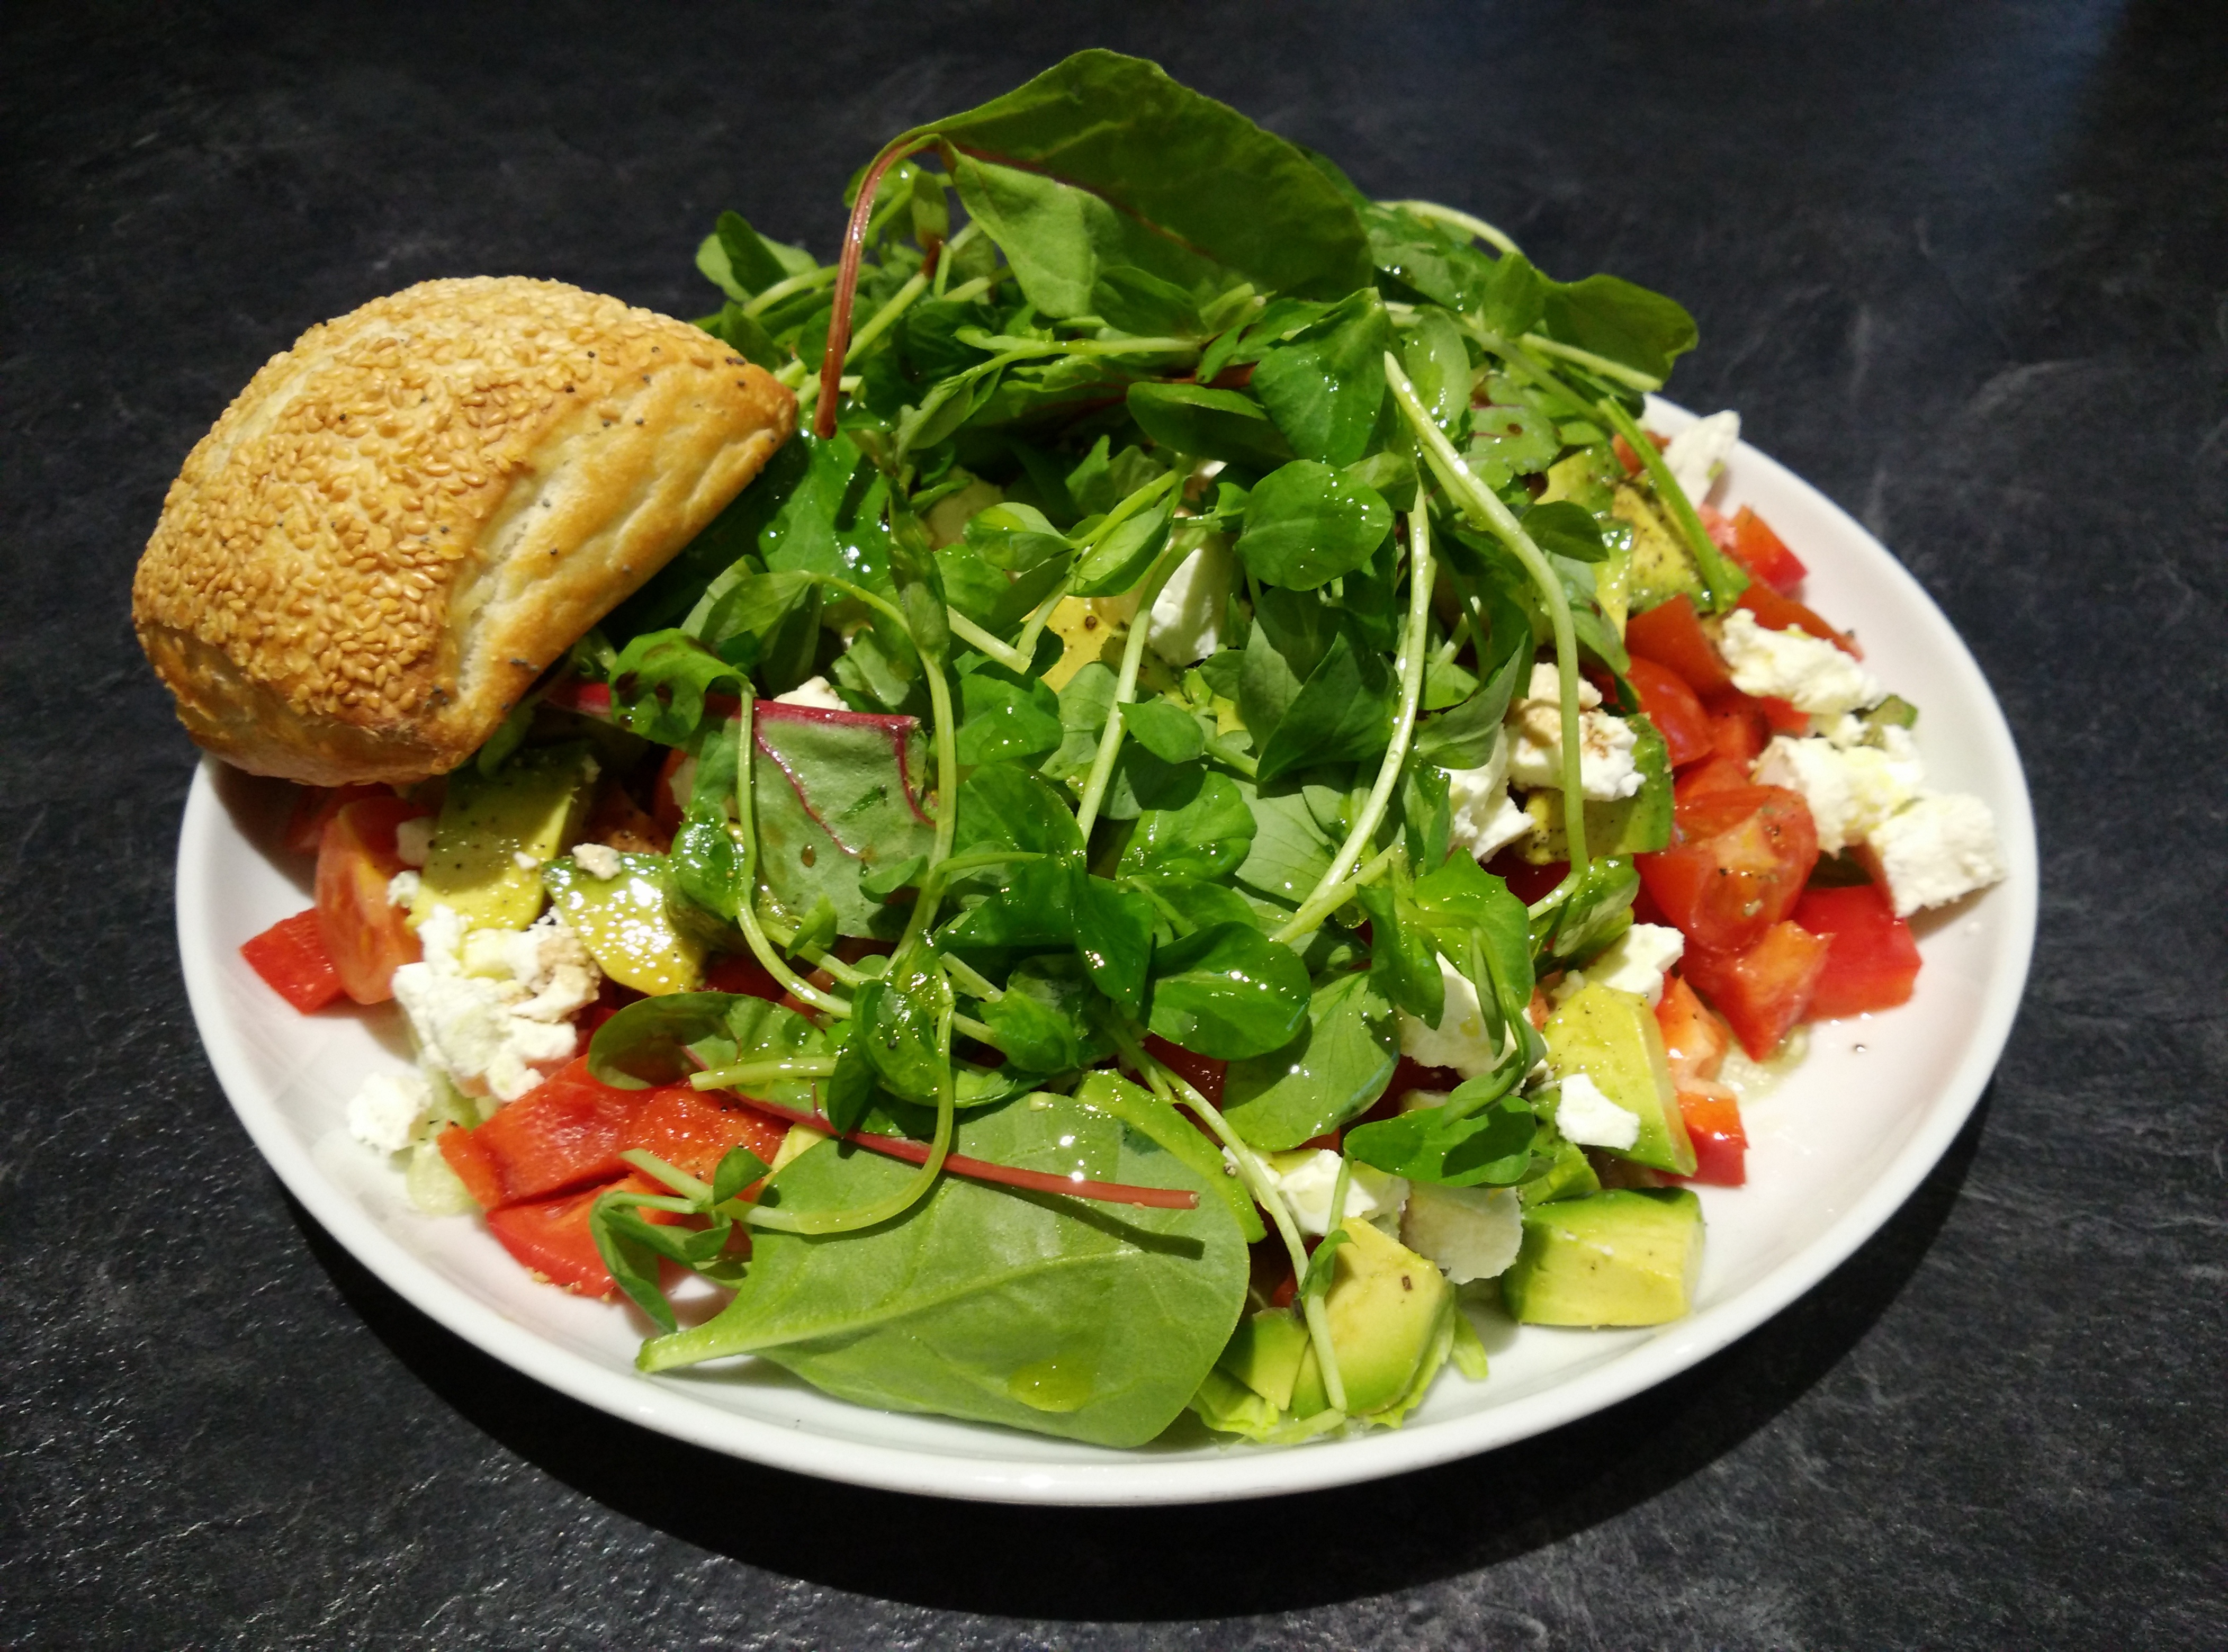
dish, meal, food, salad, vegetable, recipe, avocado, healthy, lunch, cuisine, tomato, vegetarian food, mixed salad, paprika, feta cheese, greek salad, sesame seed bun, spinach salad, fattoush